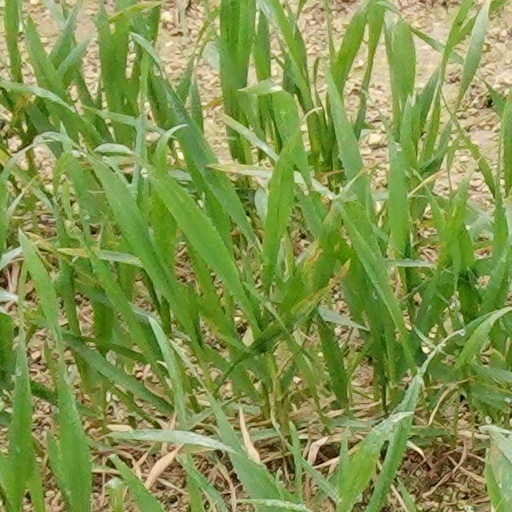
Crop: wheat